Basankusu

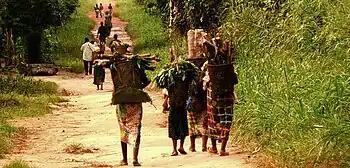
Women returning from their vegetable gardens with cassava and firewood.

Bricks for houses are of several types. Termite hills are used to produce cement-free, cost-free, durable mud bricks in Basankusu, although fired and non-fired clay bricks are also used. Palm-thatched roofs and hard-earth floors are found in the majority of houses, but variations in construction include concrete floors and corrugated metal or fired-clay tiled roofs.